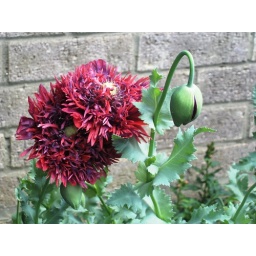
Unusual poppies planted in our garden by person or persons unknown (well, known really)